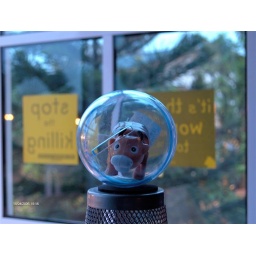
Nigel's cow in the eye - being placed by the window in the twilight.